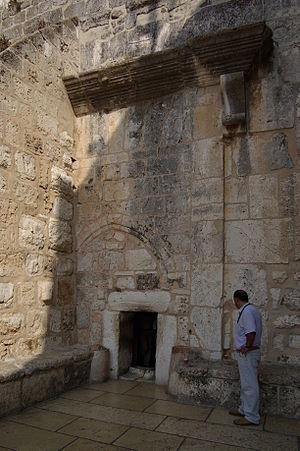
La Porte étroite est une parabole de l'Évangile selon Luc. Elle parle de l'importance de la foi.